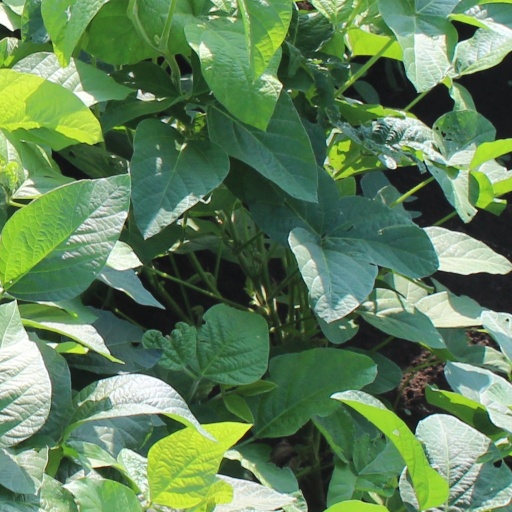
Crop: soybean